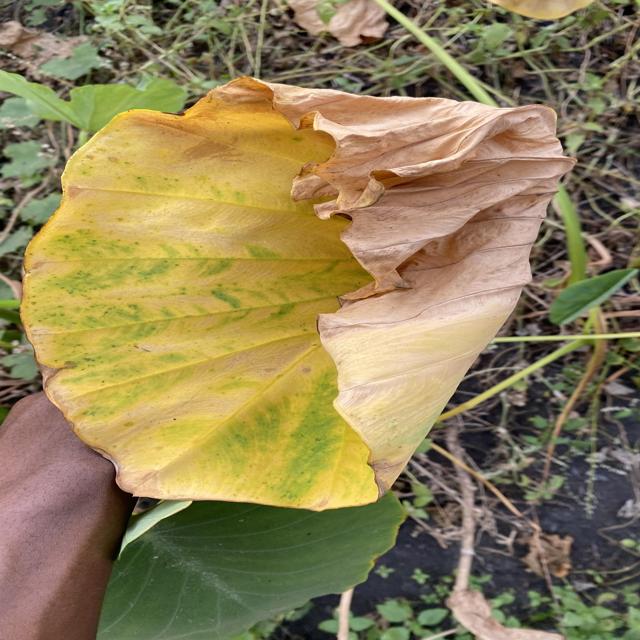
Label: Late_Blight